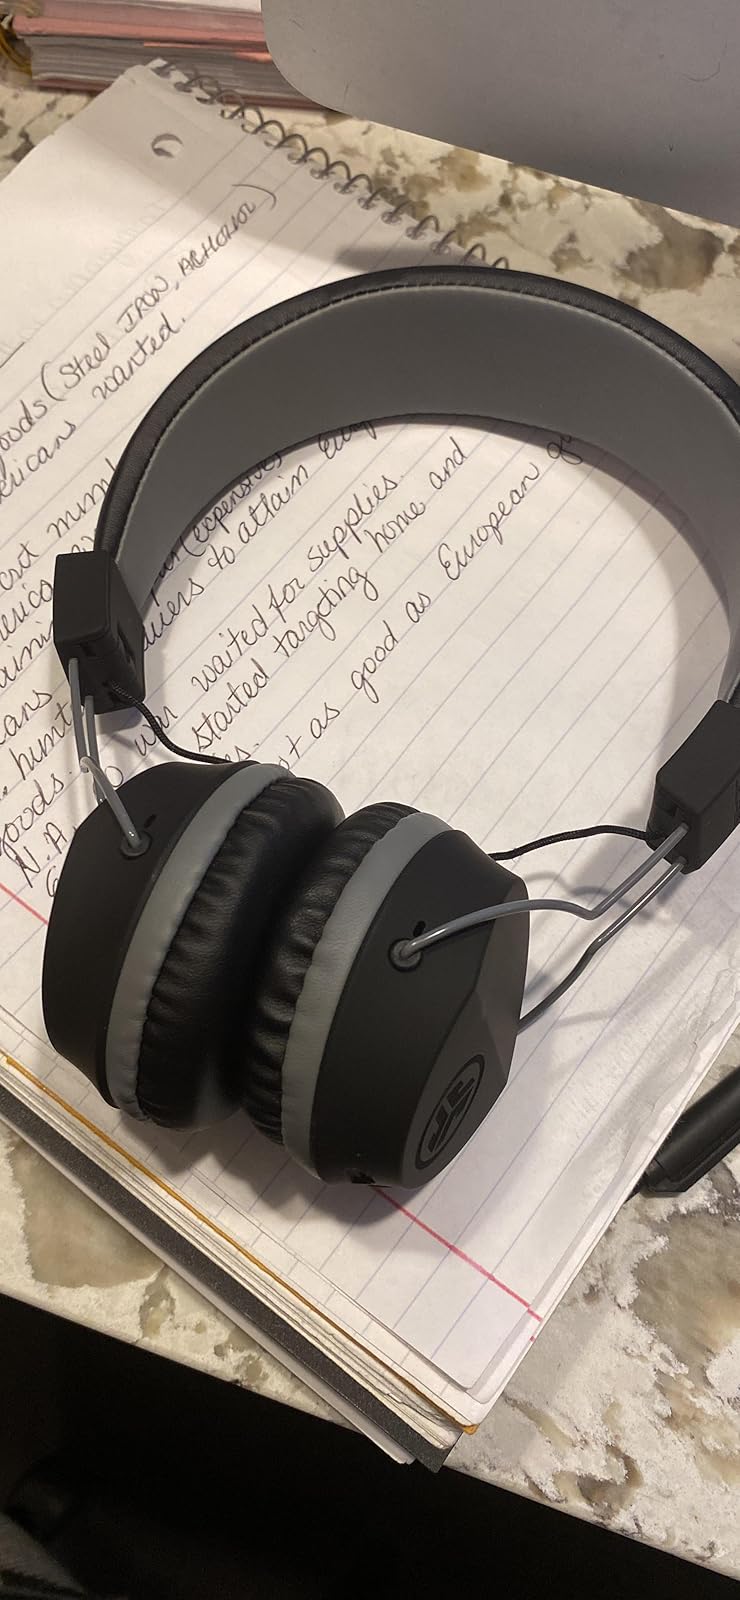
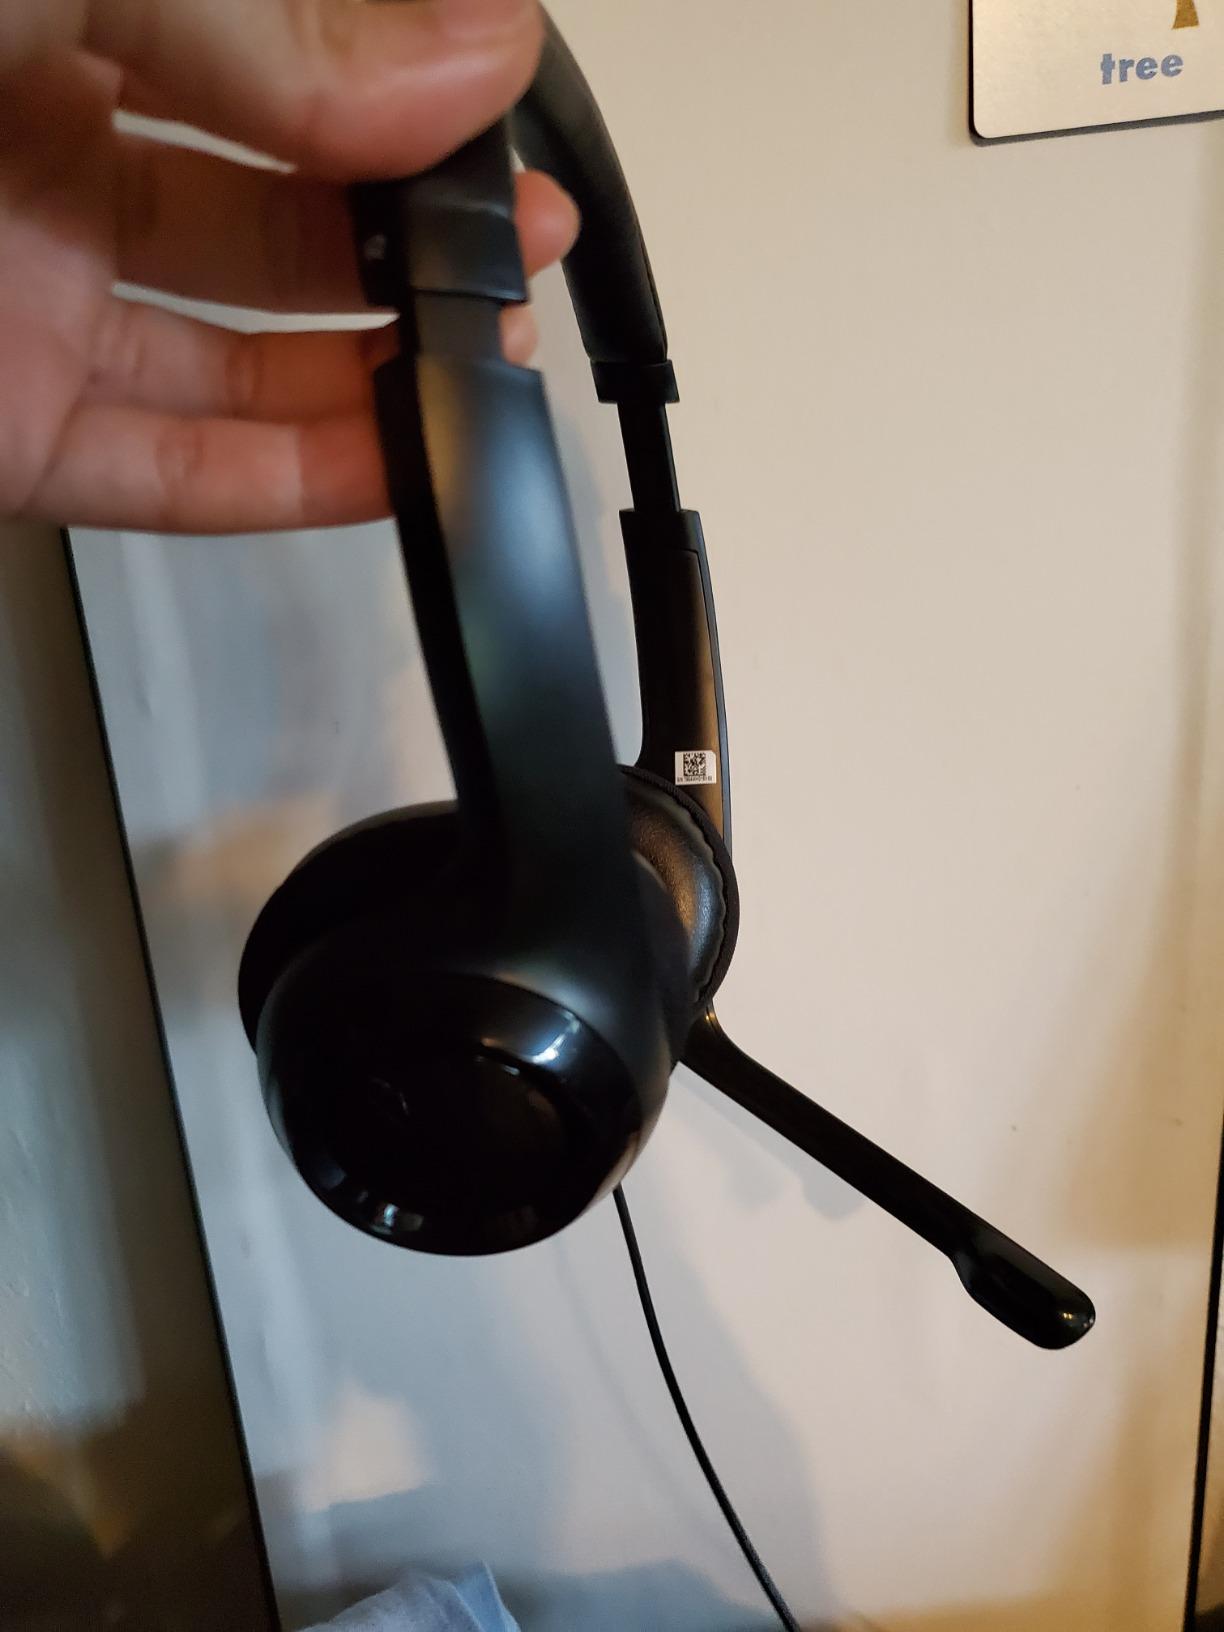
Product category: headphones
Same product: no